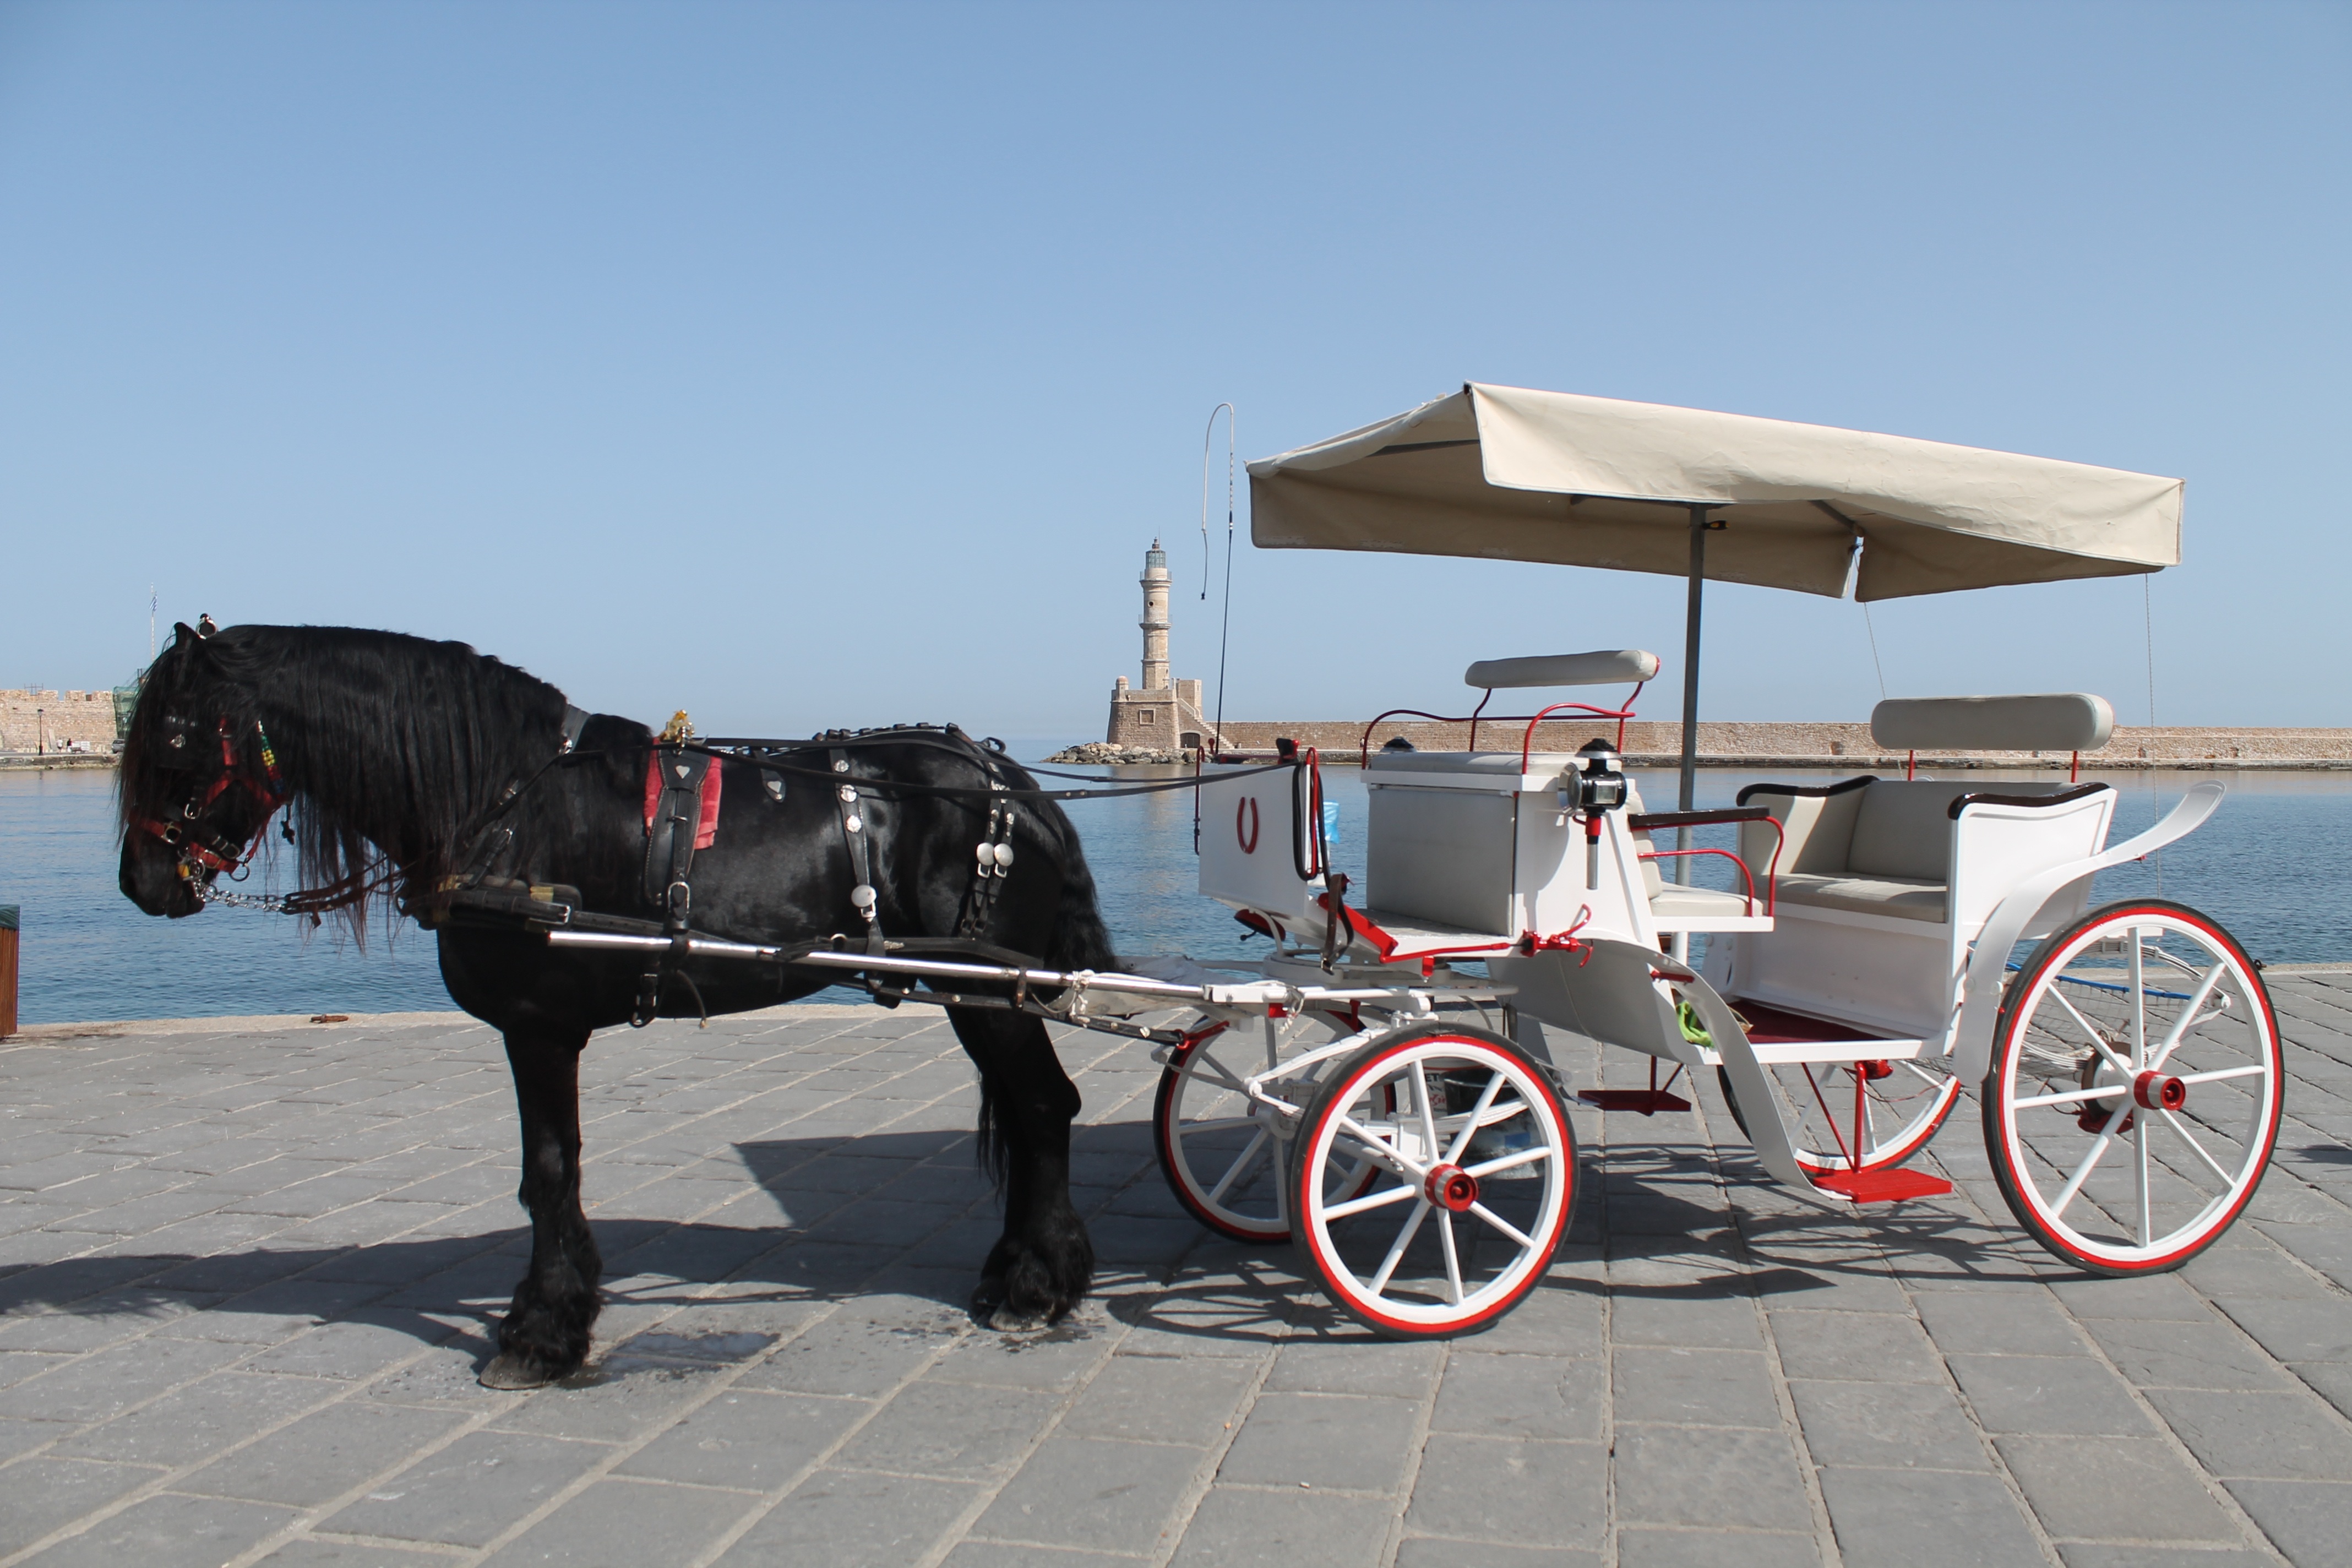
car, cart, vehicle, horse, trip, carriage, land vehicle, horse harness, horse and buggy